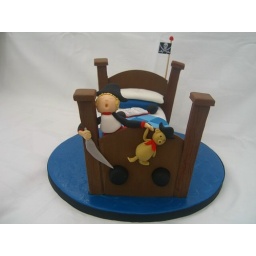
pirate boy in bed cake